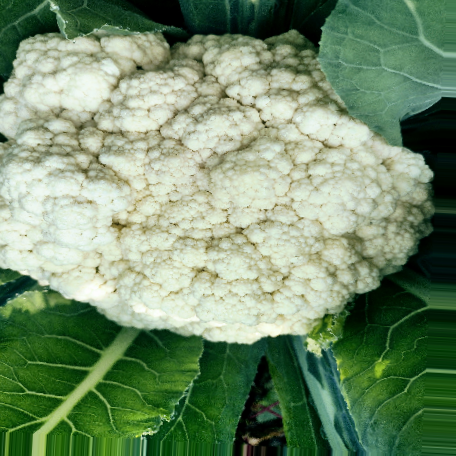
Label: Disease Free